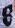
Number: 8